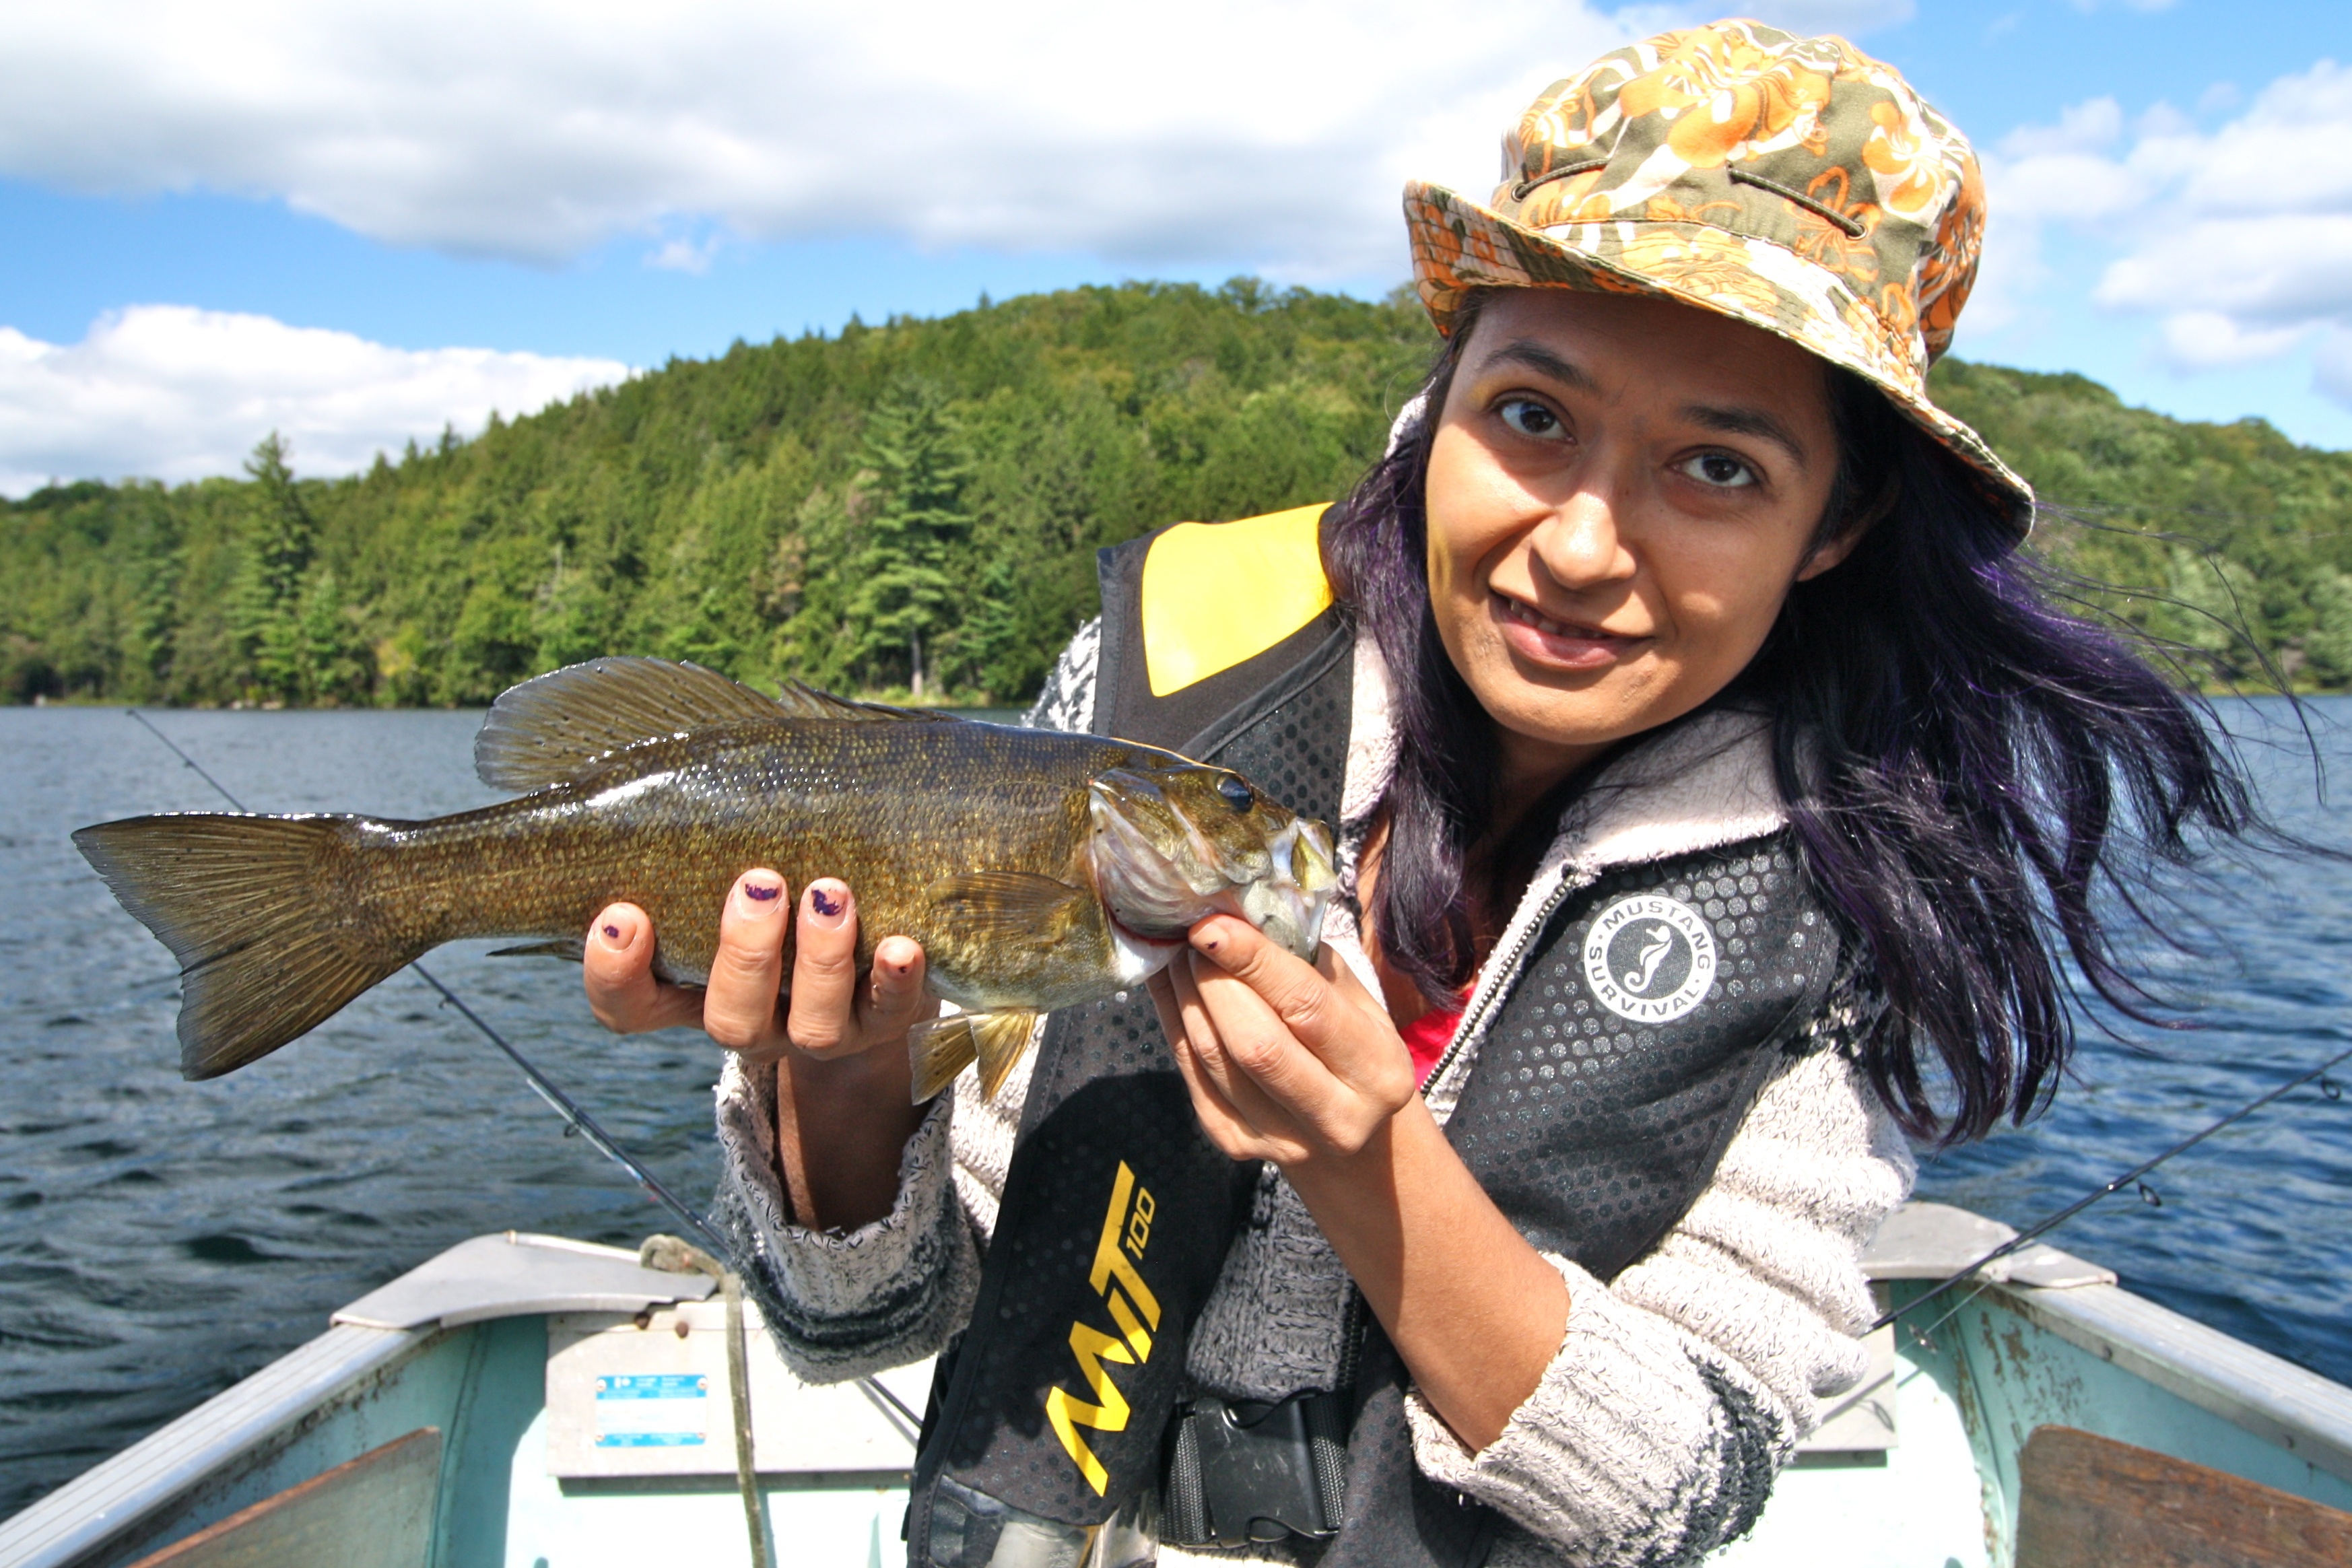
cute, fishing, fish, bass, ontario, trout, cod, northern pike, recreational fishing, smallmouth, smallmouth bass, fishing woman